Religious views of Adolf Hitler

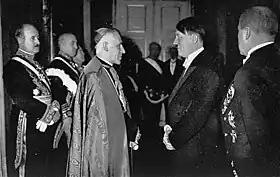
Hitler with Vatican ambassador Cesare Orsenigo

Alan Bullock wrote that Hitler had been raised Catholic, but, though impressed by its organizational powers, repudiated Christianity on what he considered to be rational and moral grounds. Bullock wrote that Hitler believed neither in "God nor conscience", but found both "justification and absolution" in a view of himself echoing Hegel's view that heroes were above conventional morality, and that the role of "world-historical individuals" as the agents by which the "Will of the World Spirit", the plan of Providence is carried out. Following his early military successes, Hitler "abandoned himself entirely to megalomania" and the "sin of "hubris"", an exaggerated self-pride, believing himself to be more than a man. Once the war was over, wrote Bullock, Hitler wanted to root out and destroy the influence of the churches, though until then he would be circumspect for political reasons: